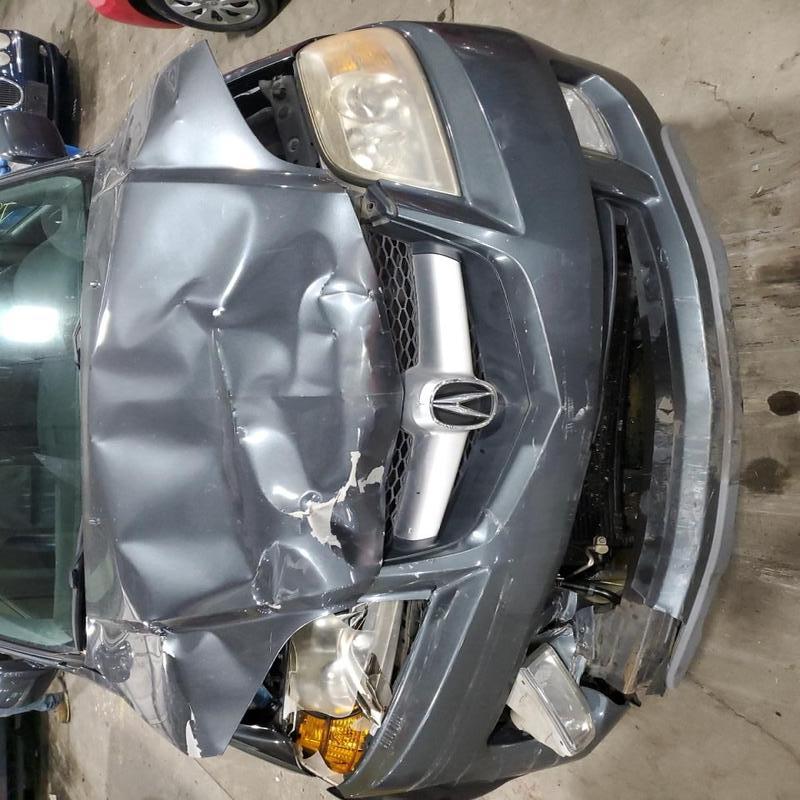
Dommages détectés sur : pare-choc avant, feu avant droit, feu avant gauche, capot, aile avant droite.
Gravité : majeur